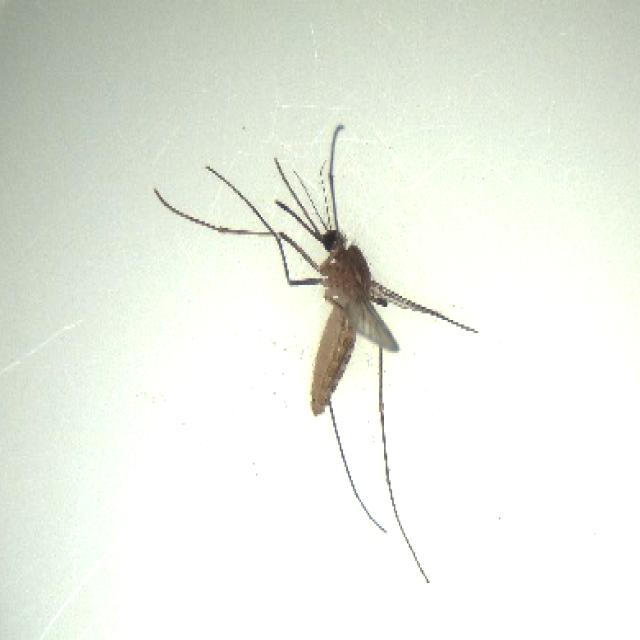
Species: culex_pipiens